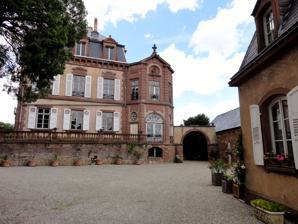
Building: Château de Frœschwiller
Country: France
Year built: 1890
French château in Bas-Rhin Château de Frœschwiller Château de Frœschwiller is a château in the commune of Frœschwiller , in the department of Bas-Rhin , Alsace , France. Built in 1890, it became a Monument historique in 2009. References